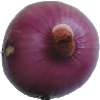
Label: Onion Red Peeled 1